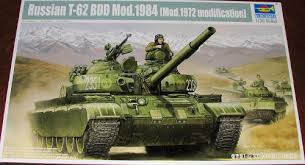
Label: Tank